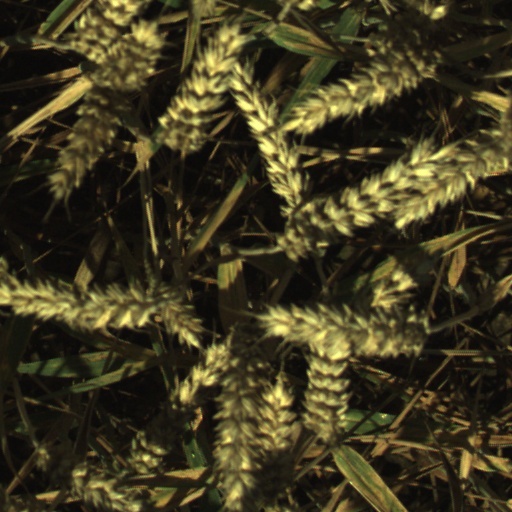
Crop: wheat